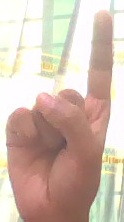
ASL sign: 1